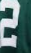
Number: 2